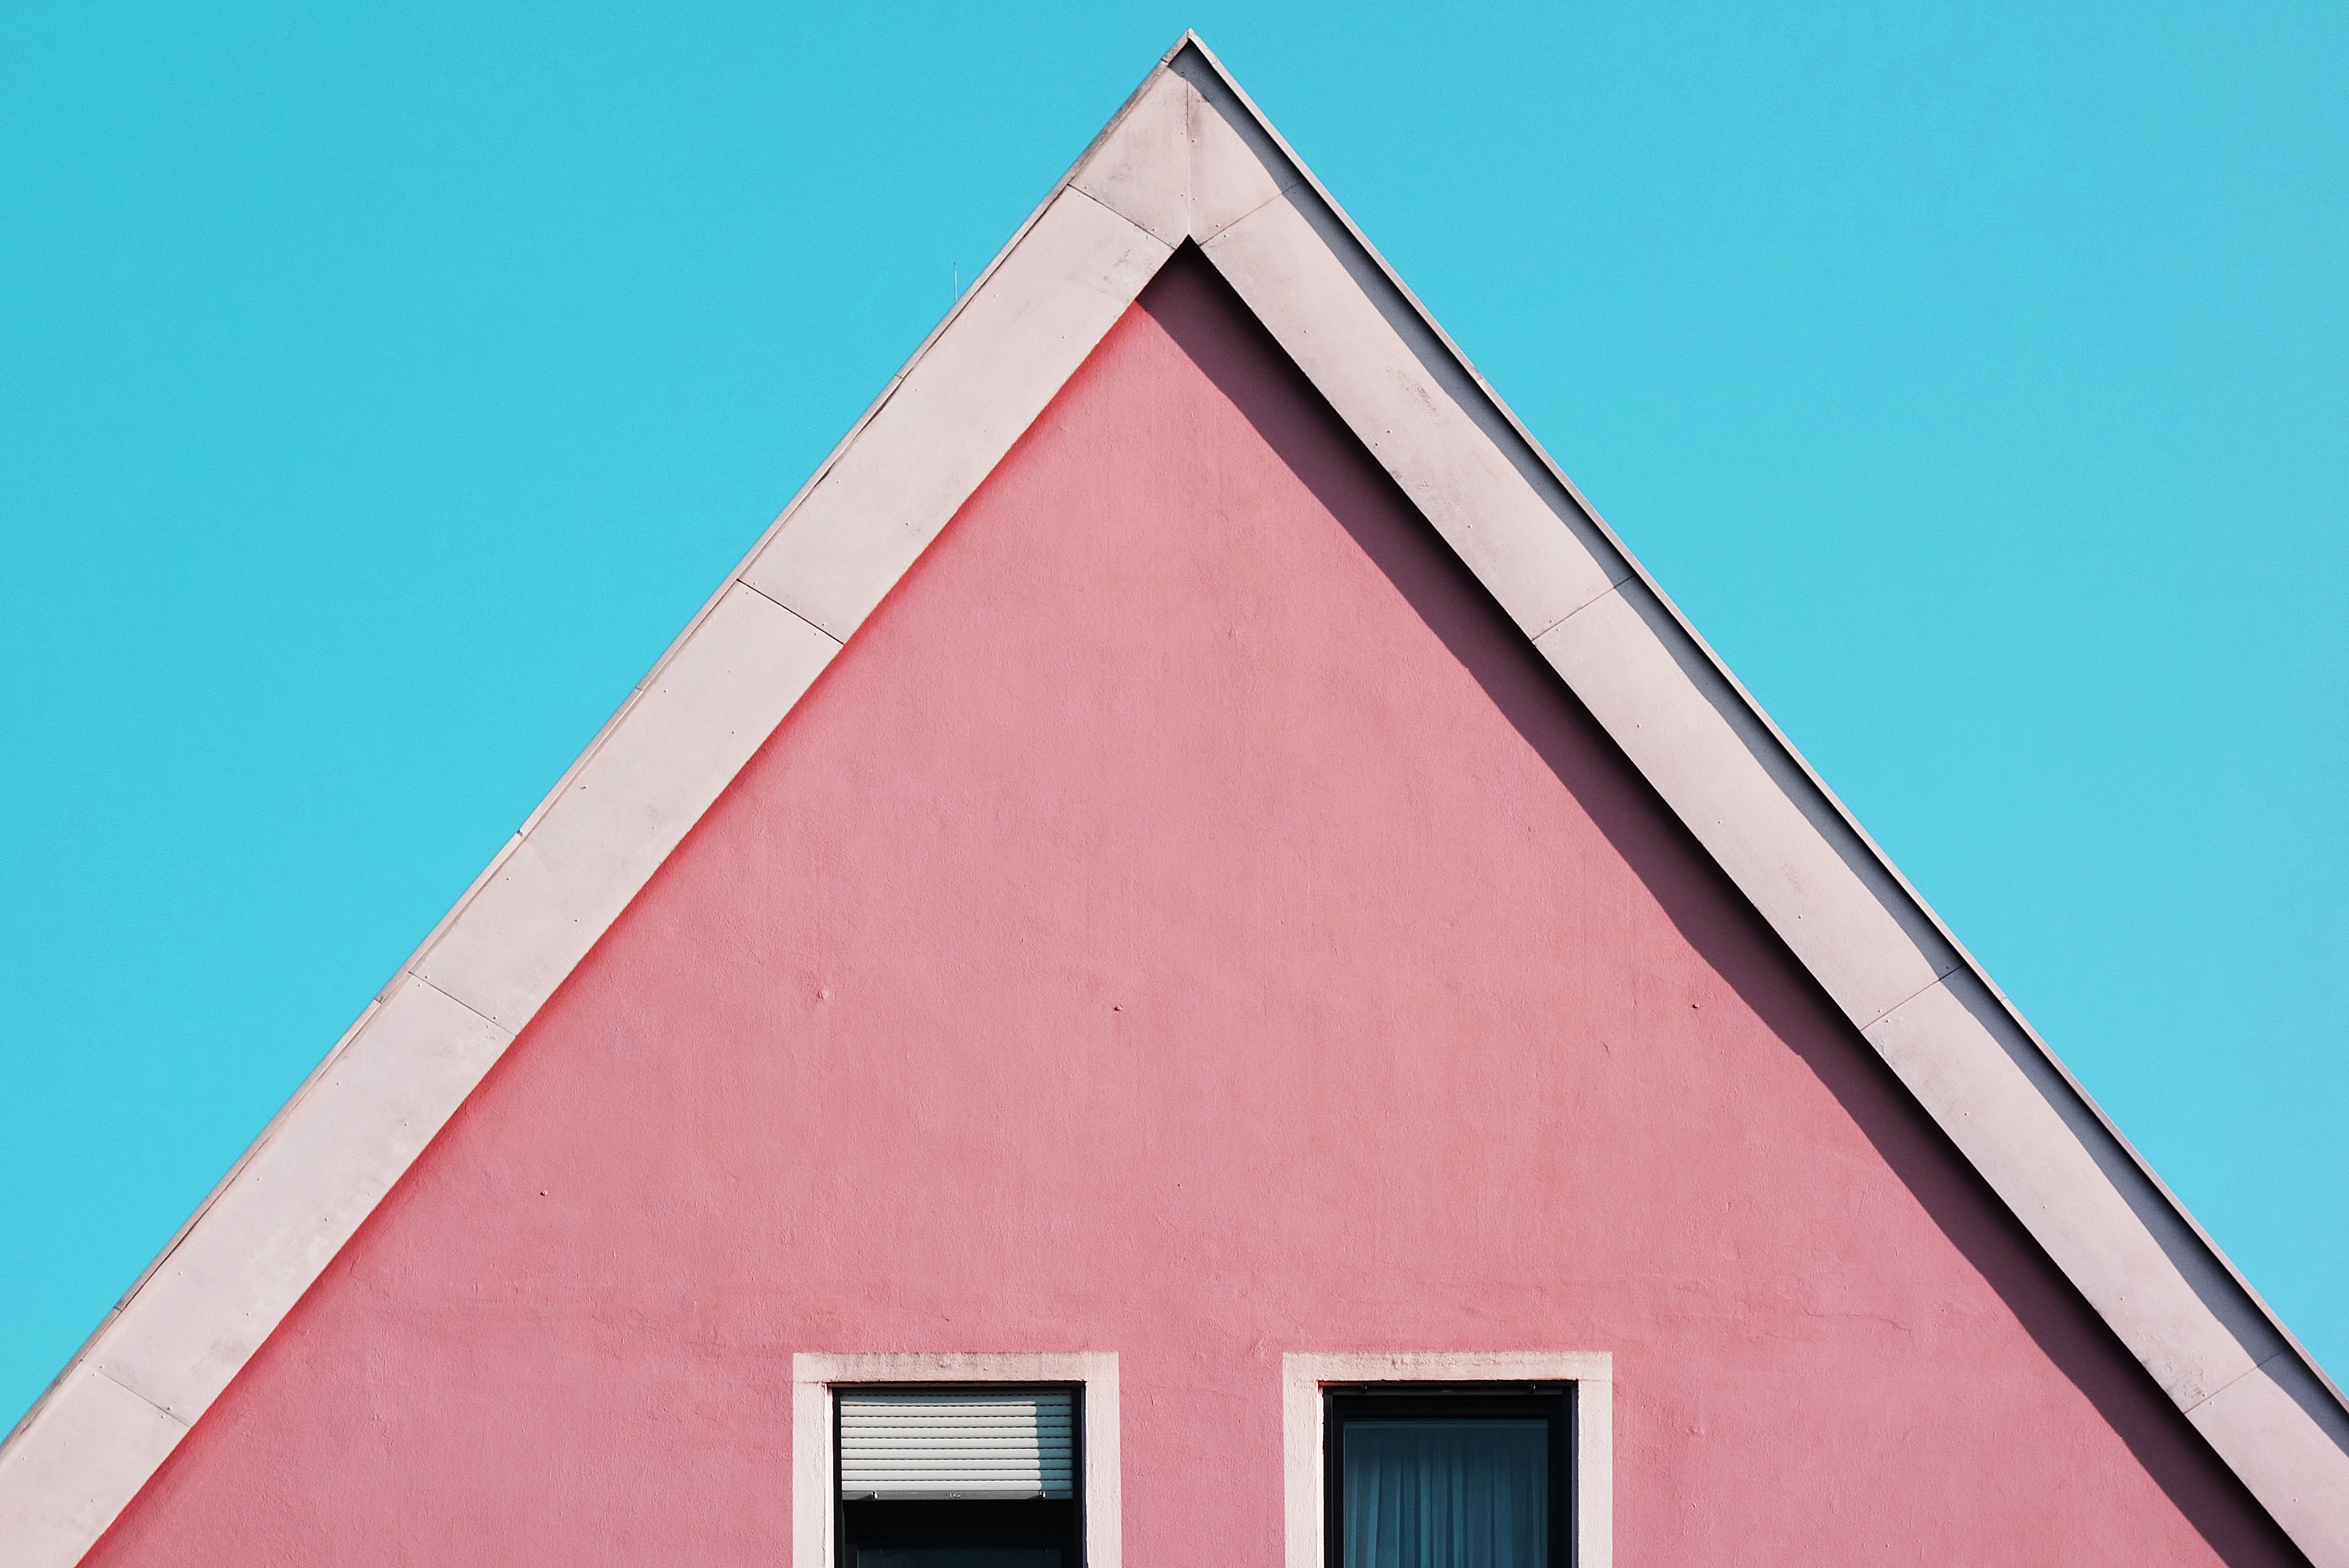
architecture, house, roof, monument, line, red, color, facade, blue, pink, minimal, shape